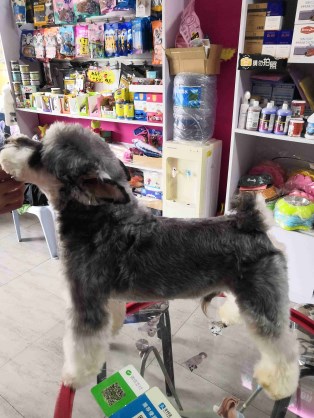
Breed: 2342-n000102-miniature_schnauzer